Faculty of Communication, Art and Technology at Simon Fraser University

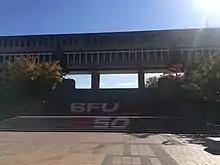
Convocation Mall, Simon Fraser University

The Faculty of Communication, Art and Technology (FCAT) is a faculty at Simon Fraser University (SFU) in British Columbia, Canada. It comprises five schools and programs, over three SFU campuses: Burnaby, Vancouver, and Surrey.